Lade Church

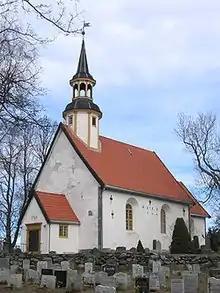
View of the church

Lade Church is one of Norway's oldest existing stone churches. It is a parish church of the Church of Norway in Trondheim Municipality in Trøndelag county, Norway. It is located in the Lade neighborhood in the city of Trondheim, just southeast of Korsvika and east of Ladehammeren. It is the church for the Lade parish which is part of the Nidaros domprosti (arch-deanery) in the Diocese of Nidaros. The white, plastered stone church was built in a long church style around the year 1160. The church seats about 160 people.